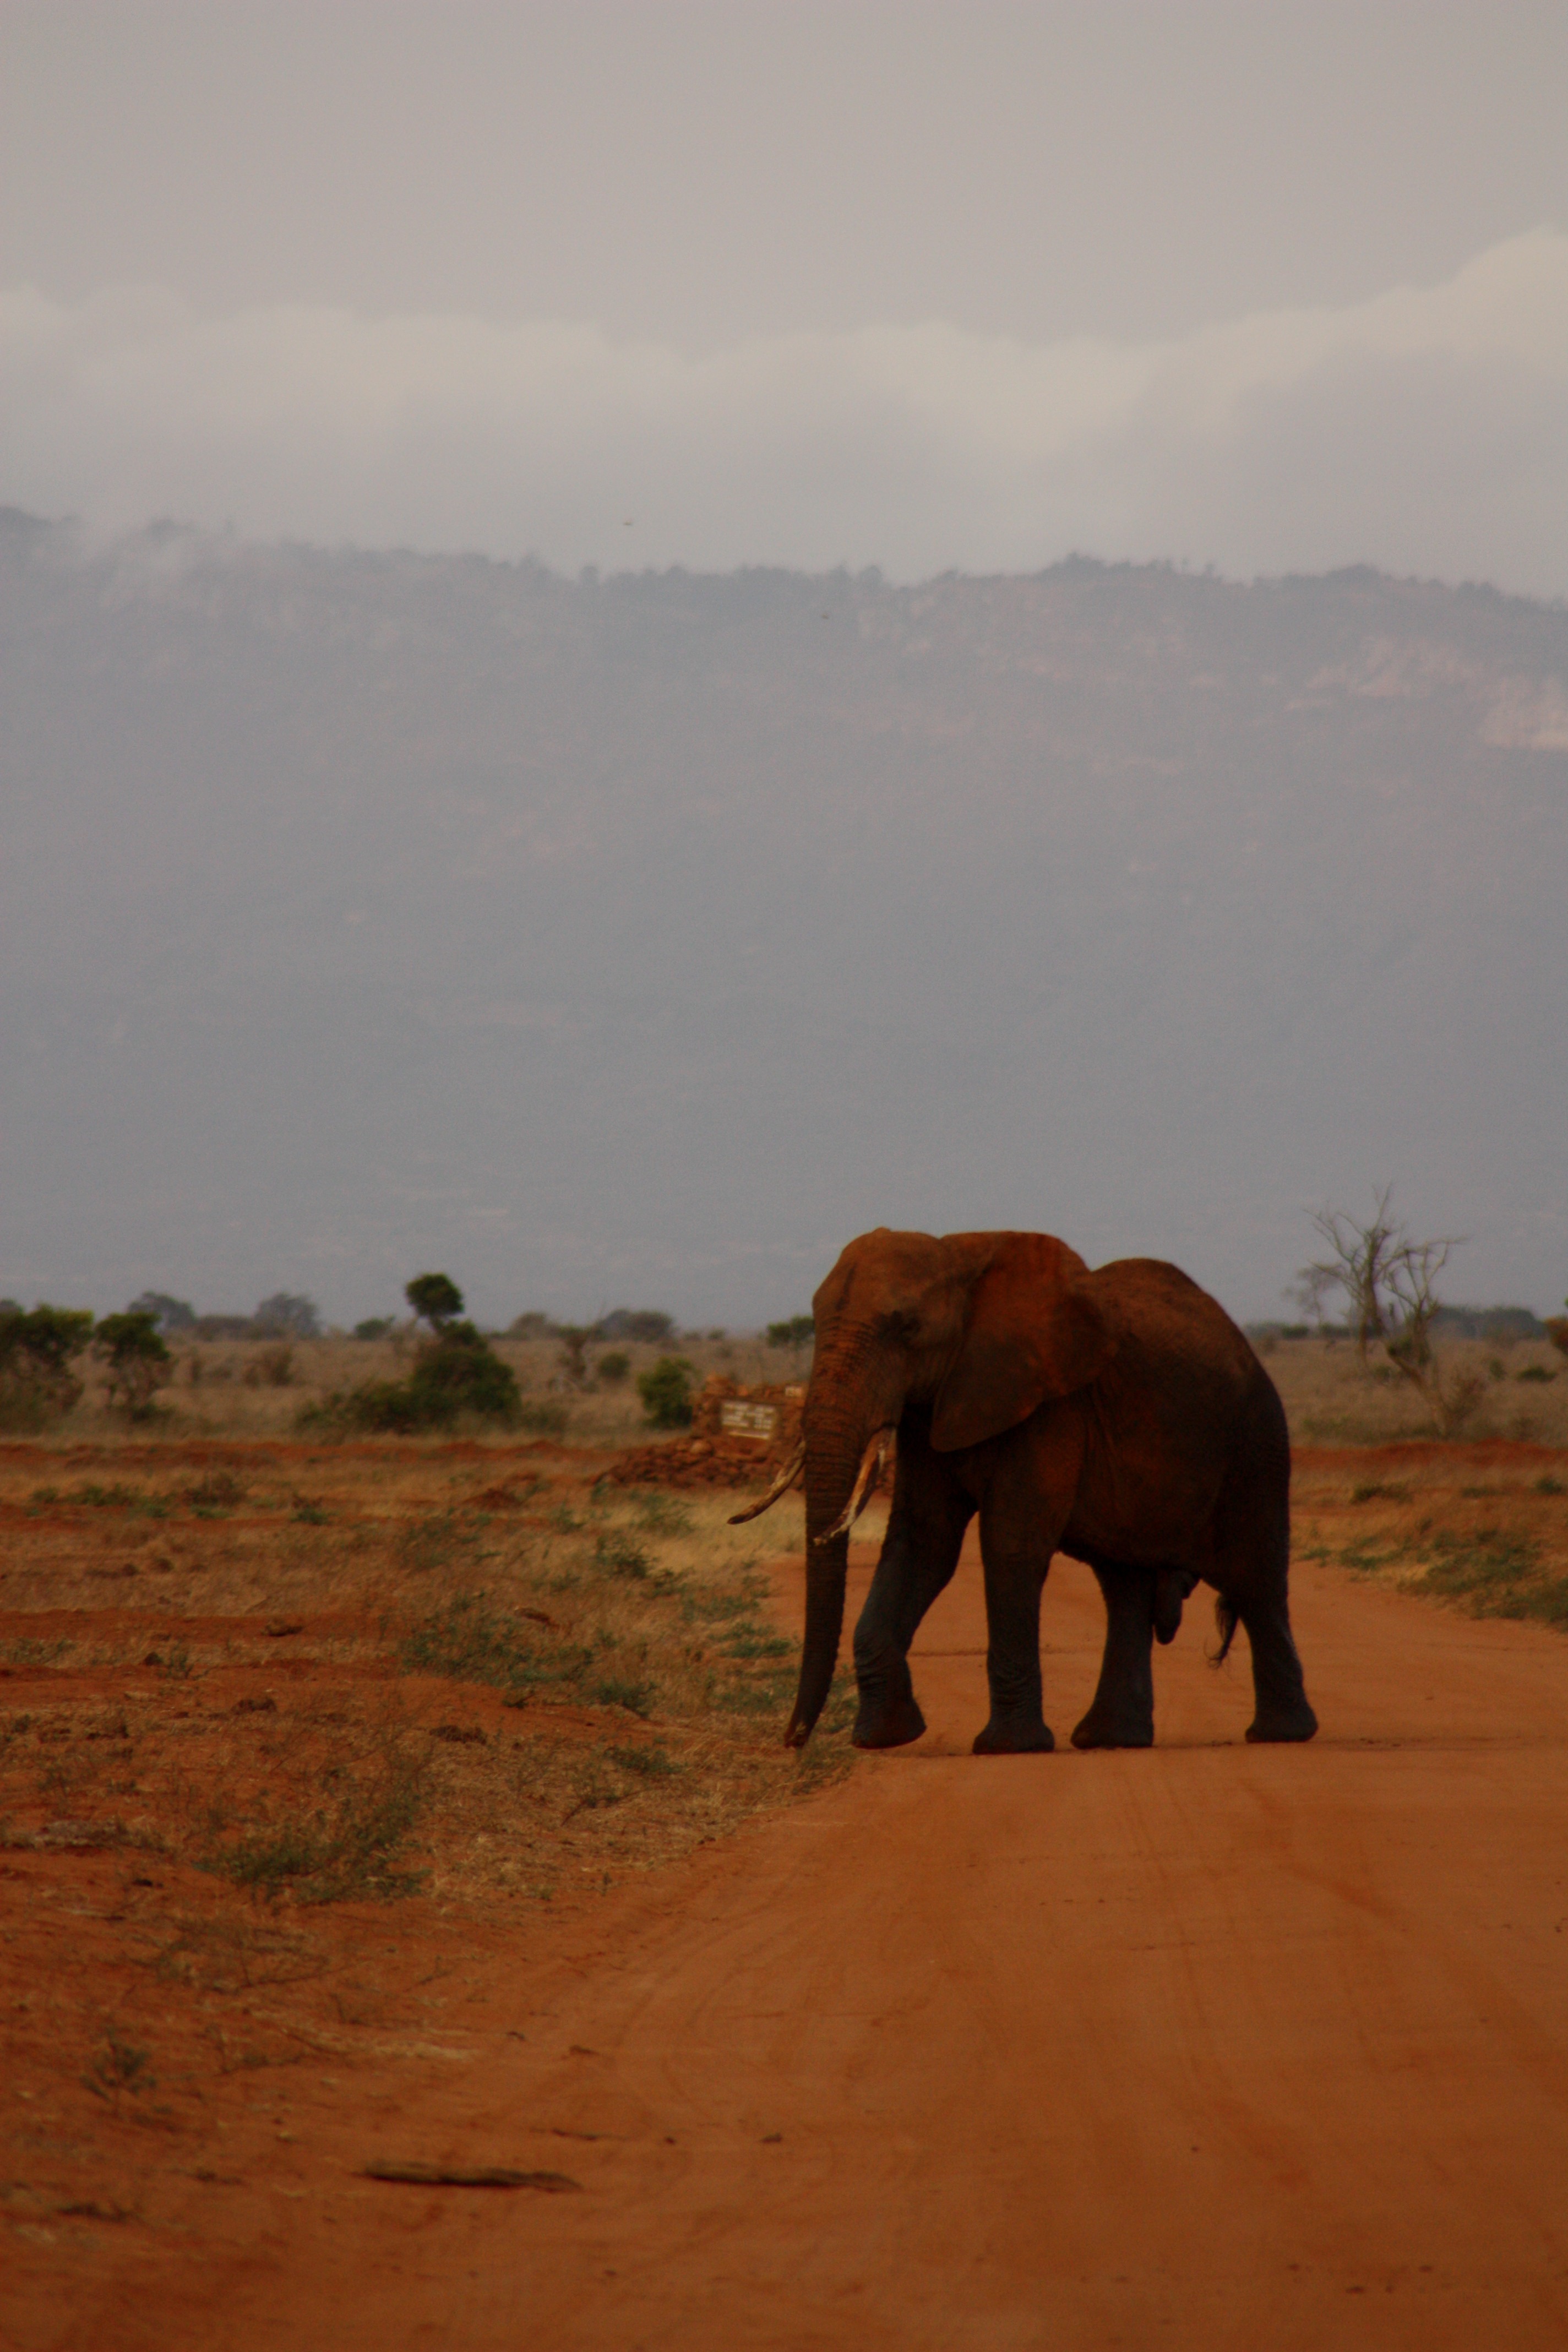
landscape, desert, adventure, animal, explore, wildlife, wild, herd, africa, mammal, trip, fauna, savanna, plain, elephant, family, grassland, safari, ecosystem, kenya, steppe, indian elephant, natural environment, elephants and mammoths